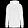
Label: Pullover